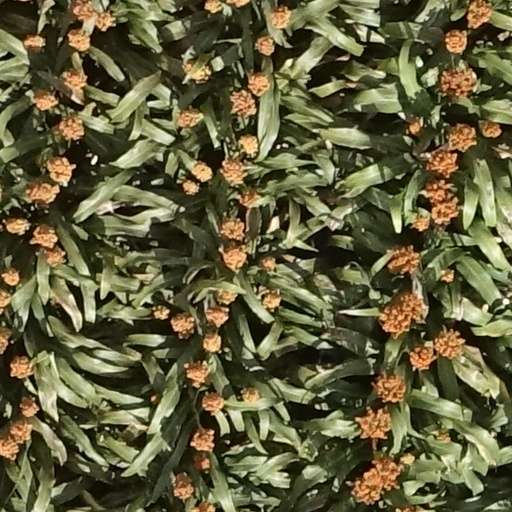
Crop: sorghum